Euroscepticism

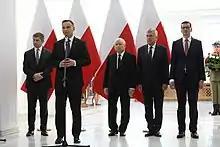
Polish President Andrzej Duda, Polish Prime Minister Mateusz Morawiecki and Jarosław Kaczyński, 9 April 2018

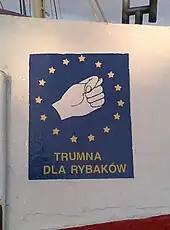
""Trumna dla rybaków"" ("Coffin for fishermen"). A sign visible on the sides of many Polish fishing boats. It depicts an obscene Slavic gesture. Polish fishermen protest against the EU's prohibition of cod fishing on Polish ships.

Viktor Orbán is the soft Eurosceptic Prime Minister of Hungary for the national-conservative Fidesz Party. Another Eurosceptic party that was present in Hungary was Jobbik, which until around 2016, was identified as a radical and far-right party. Those far-right factions, who left Jobbik, decided to form the Our Homeland Movement party.